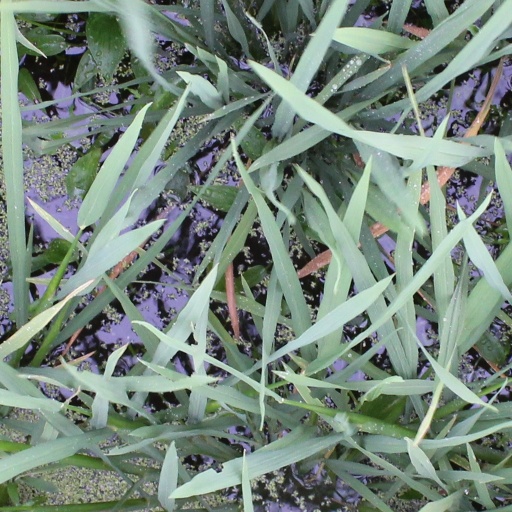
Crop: rice